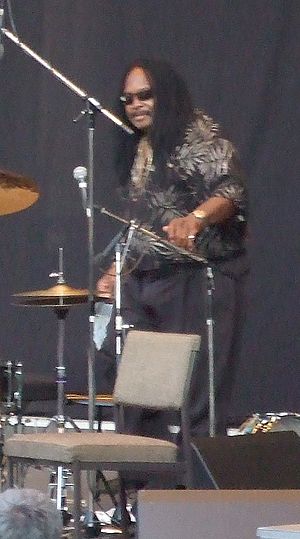
Alphonse Mouzon
Alphonse Mouzon var en amerikansk jazzrocktrommeslager og percussionist.